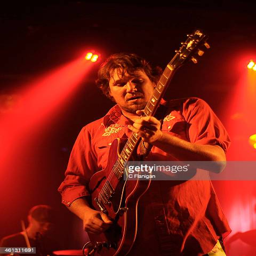
person performs during the bands